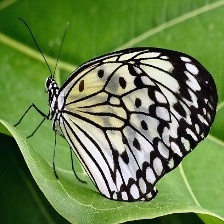
Species: PAPER KITE